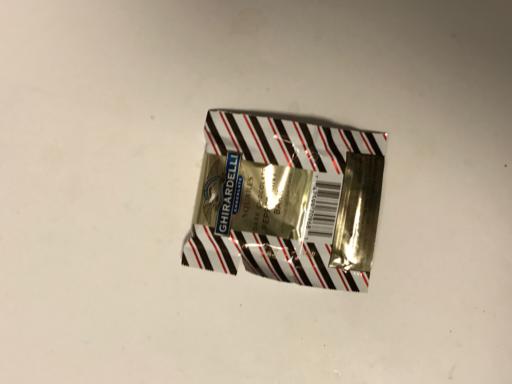
Waste category: trash